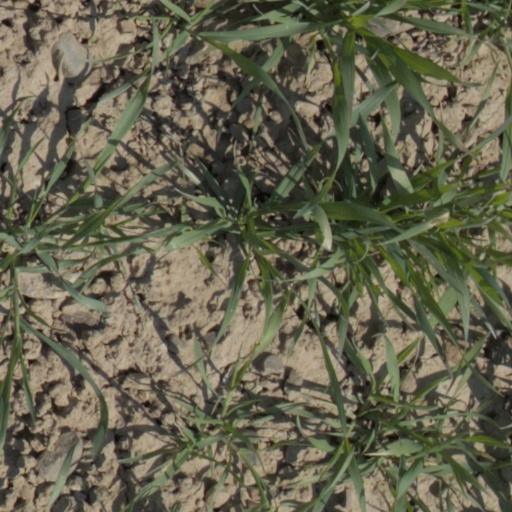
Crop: wheat